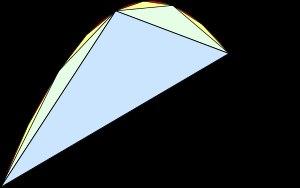
La Quadrature de la parabole est un traité de géométrie écrit par Archimède au IIIᵉ siècle av. J.-C., sous la forme d'une lettre à son ami Dosithée. Cette œuvre énonce 24 propositions sur les paraboles et démontre que l'aire d'un segment de parabole est égale aux 4/3 de l'aire du triangle inscrit dont la médiane est parallèle à l'axe de la parabole.